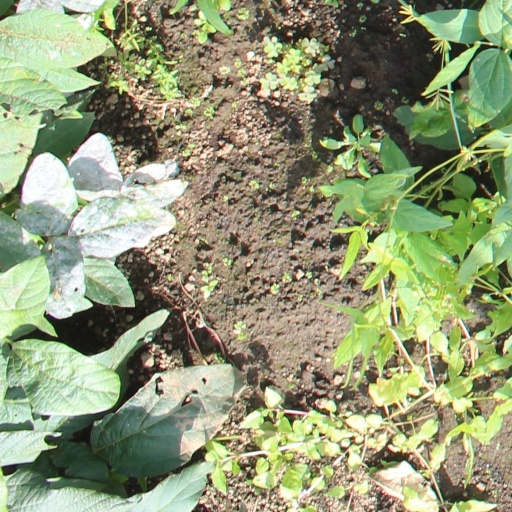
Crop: soybean